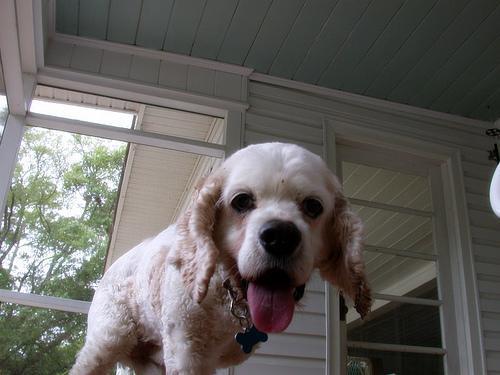
cocker_spaniel